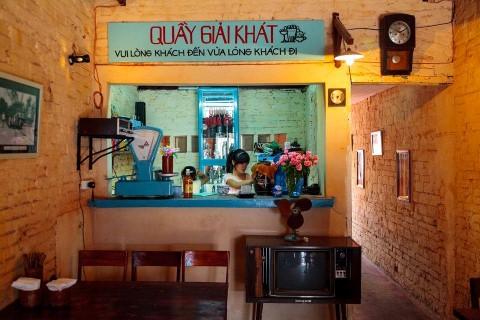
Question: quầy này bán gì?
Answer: quầy này bán nước giải khát